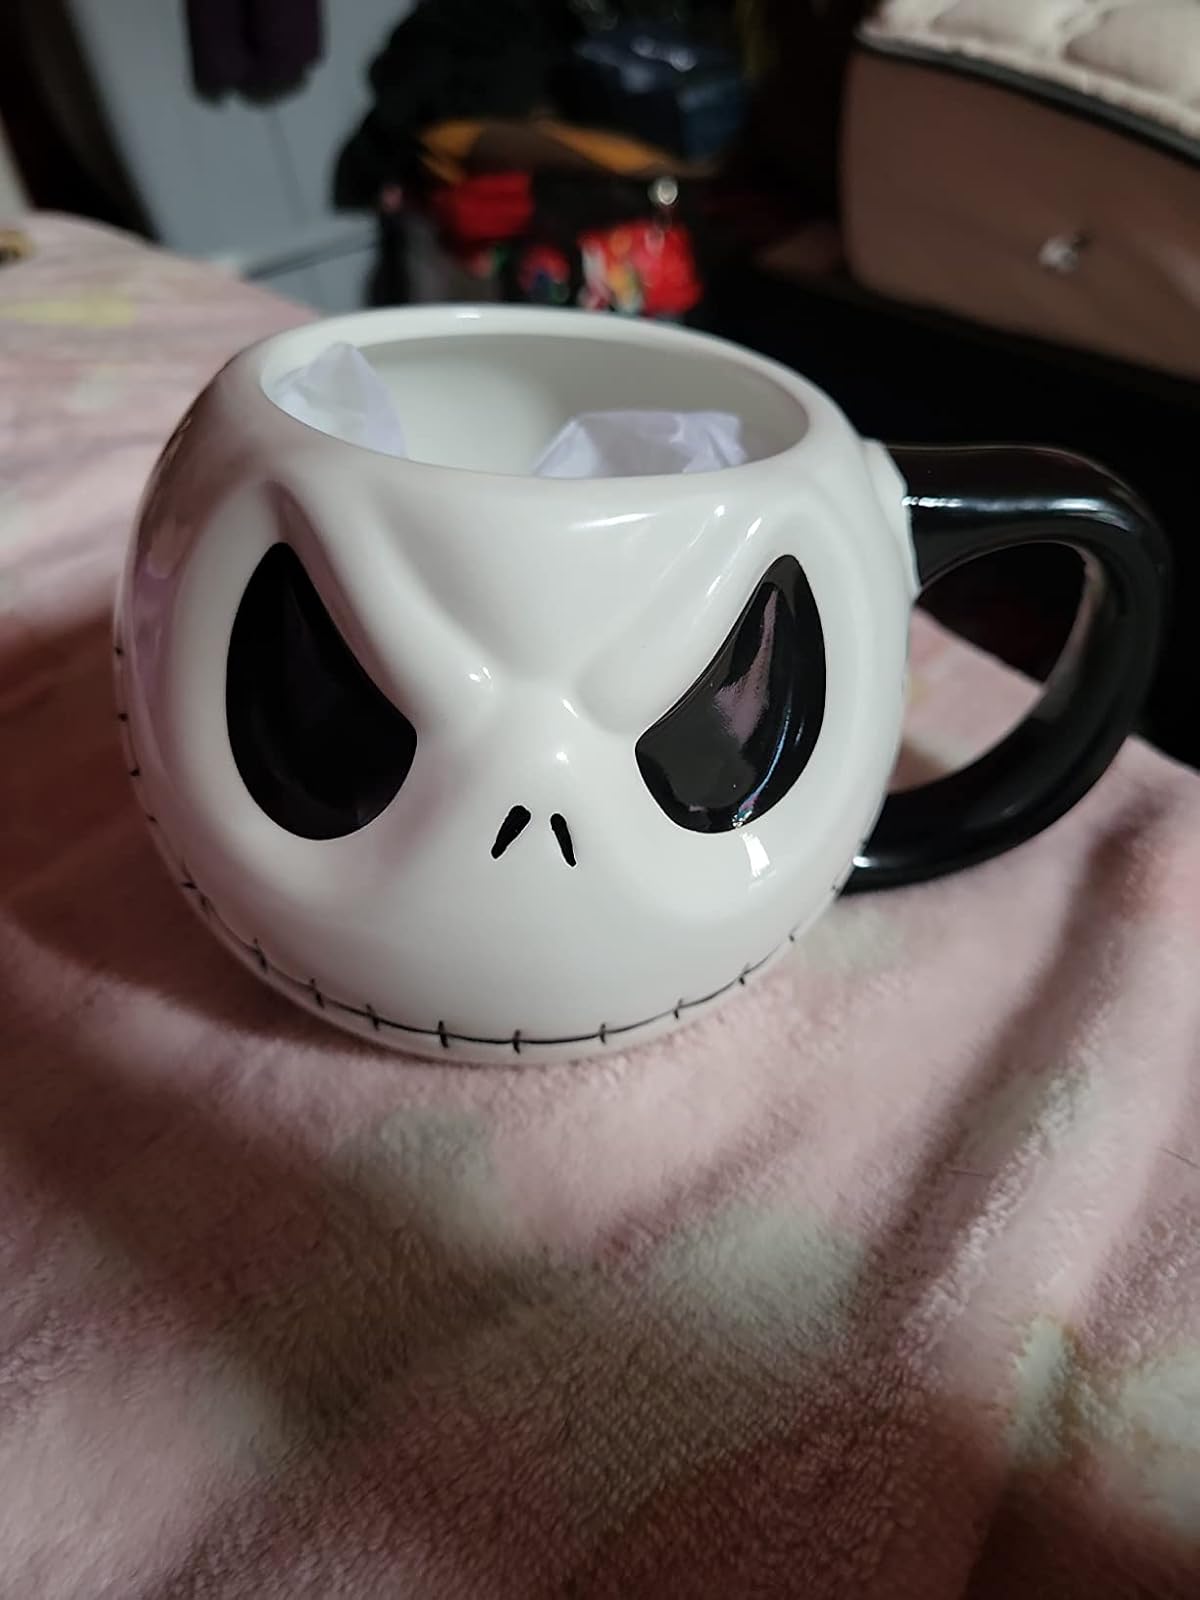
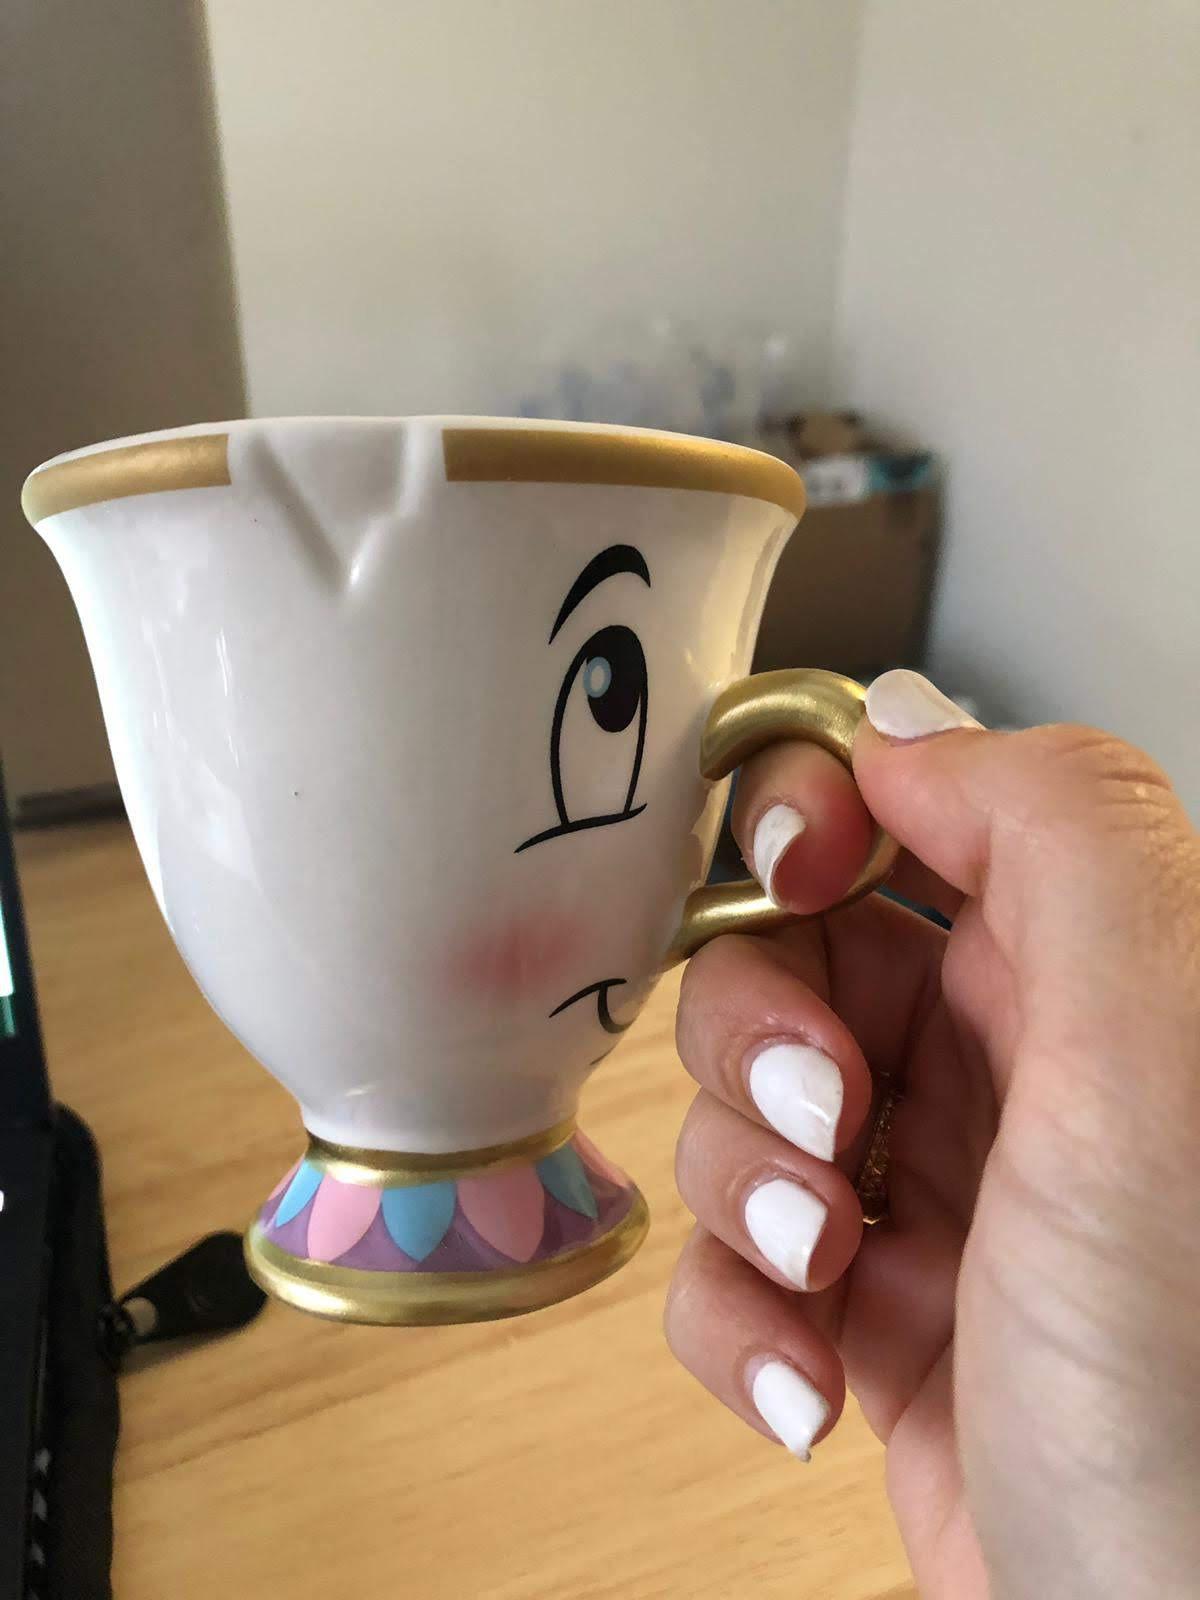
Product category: items_mug
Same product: no